Samuel Rose (Philadelphia politician)

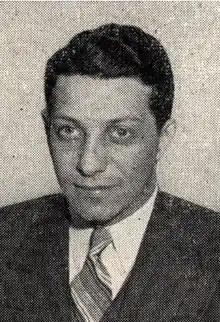
Samuel Rose

Samuel Rose (August 11, 1911 – January 31, 1960) was a Democratic lawyer and politician from Philadelphia.